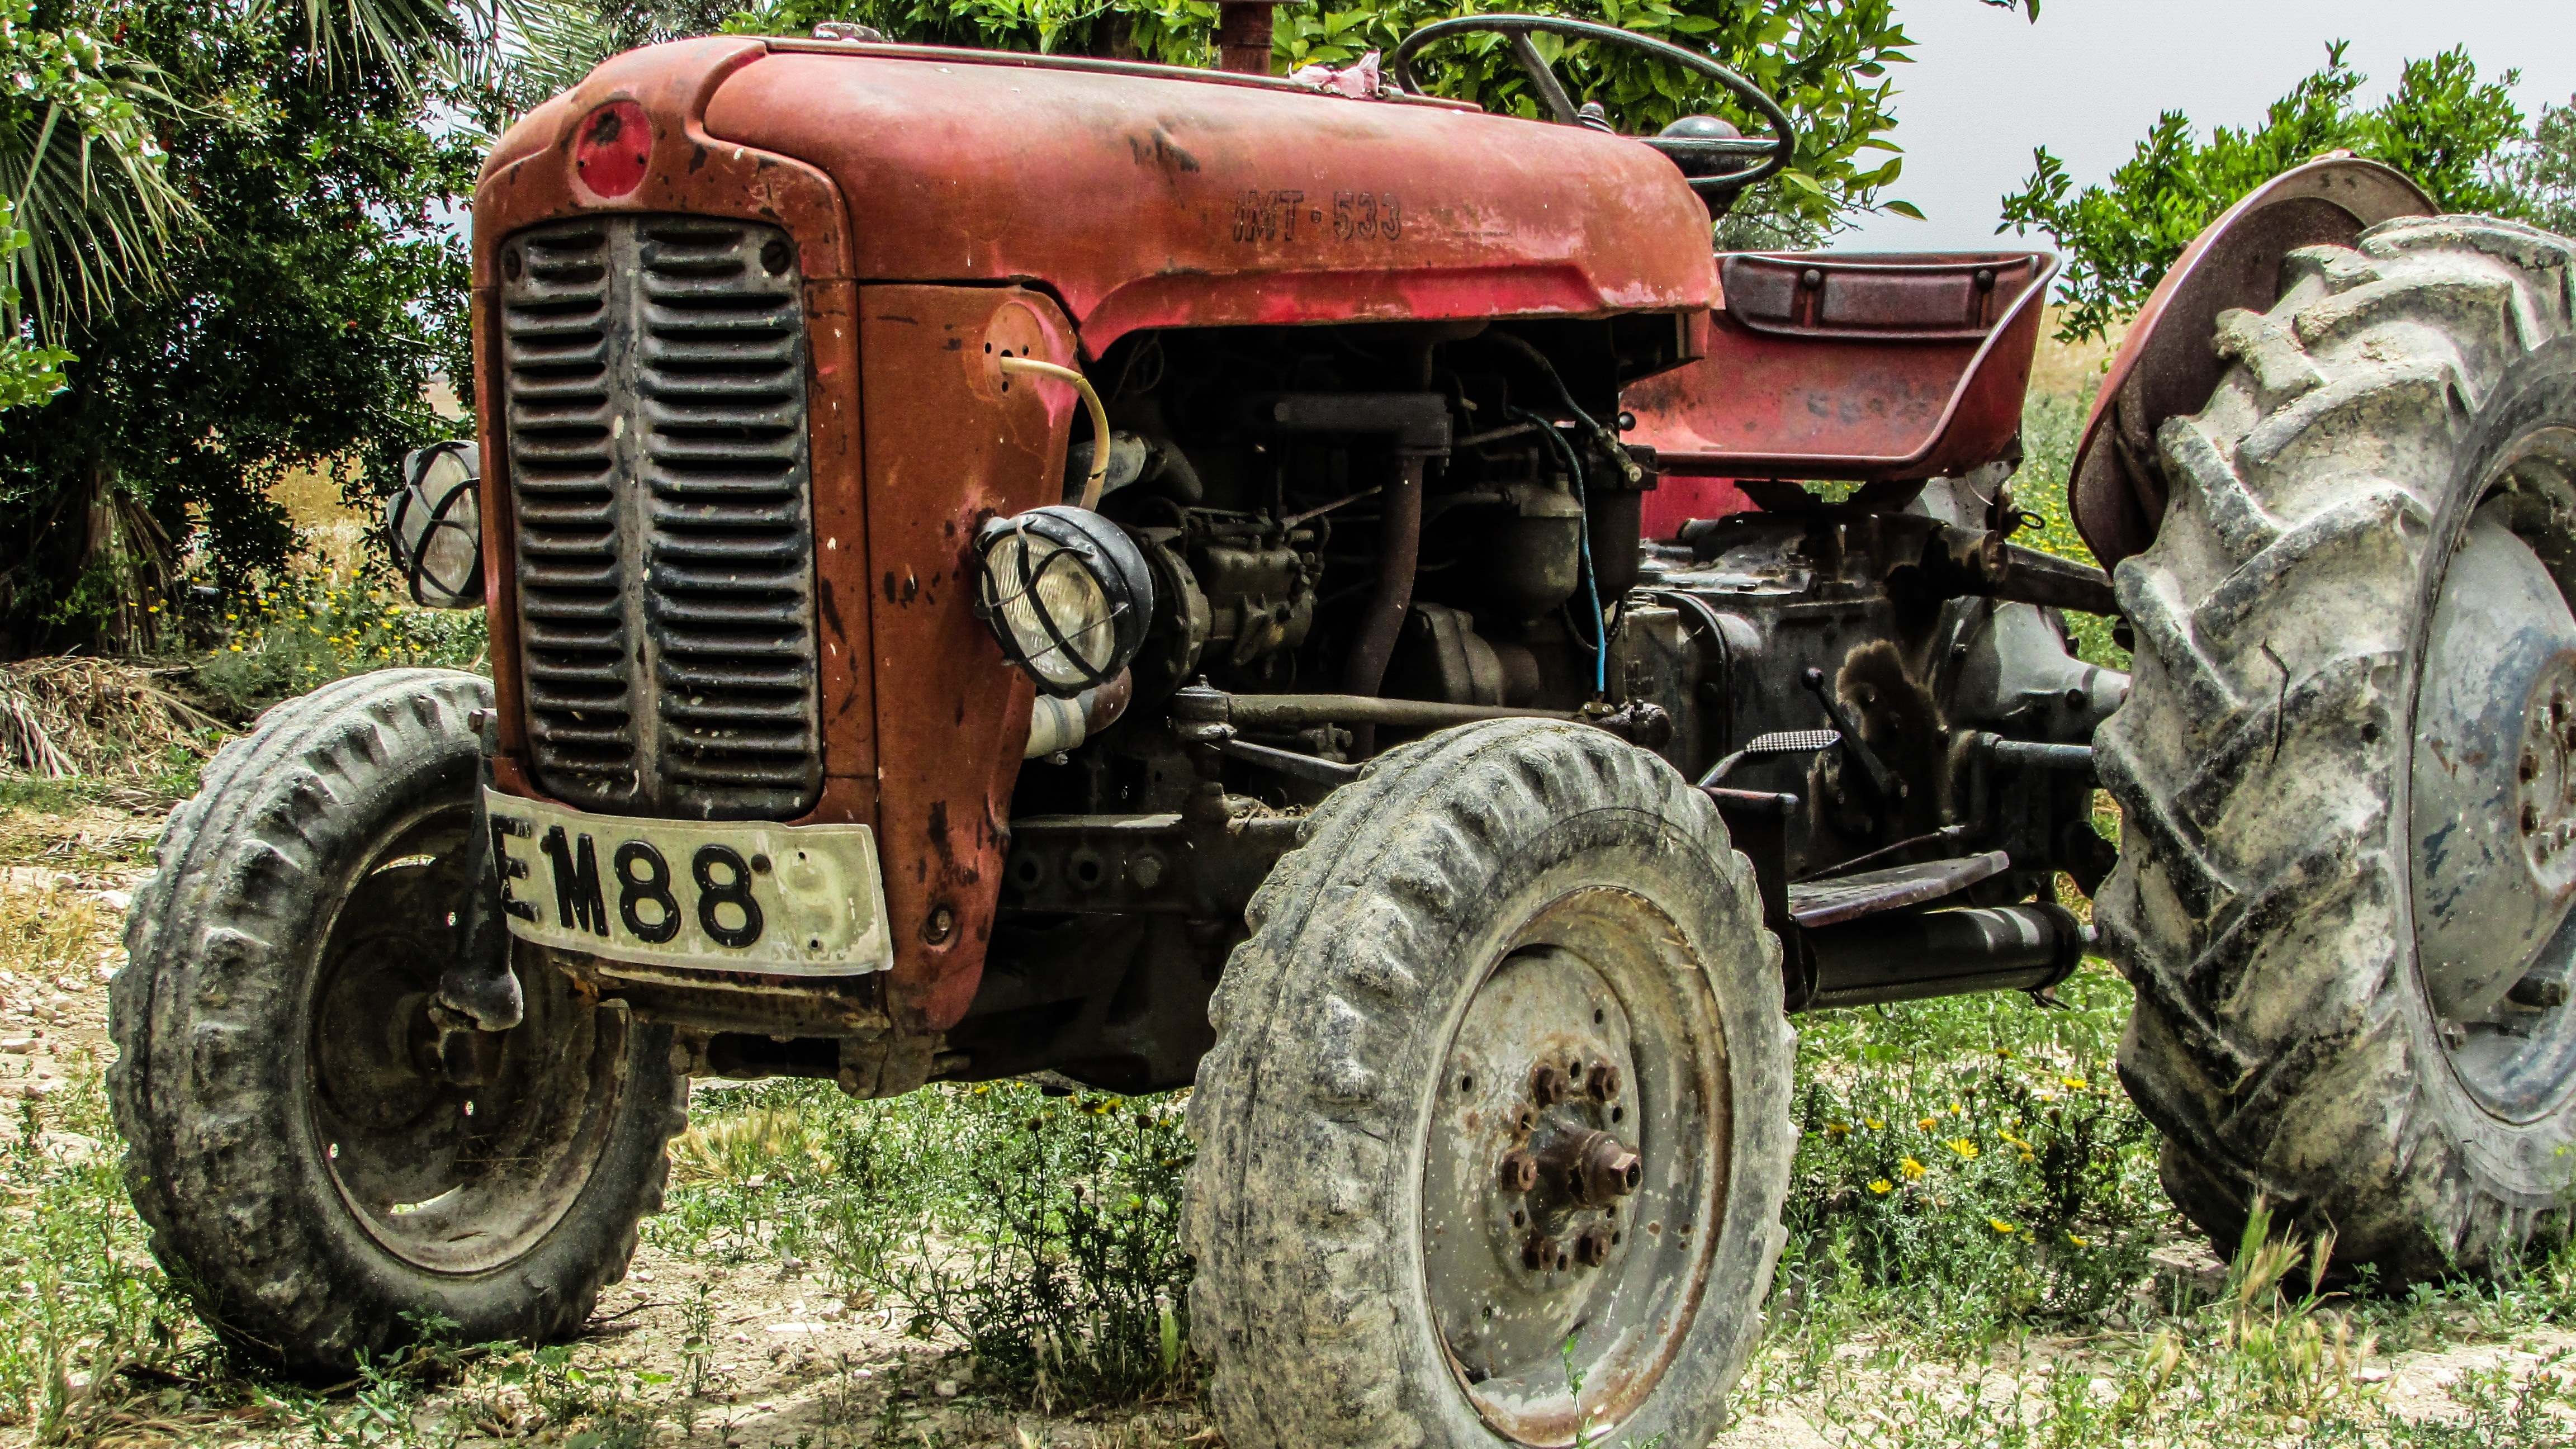
car, tractor, antique, wheel, countryside, old, farming, vehicle, agriculture, agricultural machinery, land vehicle